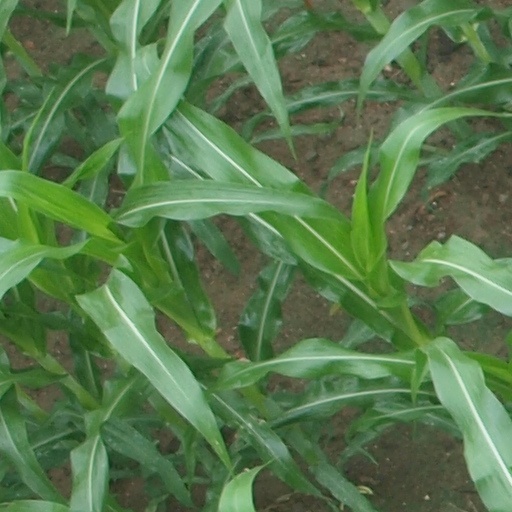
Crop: maize; corn